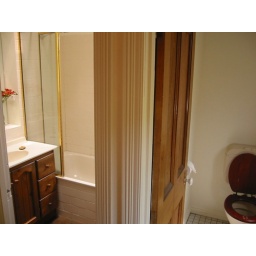
The only bathroom and toilet on ground floor on the way to the backyard. Im standing in the laundry taking this pic.